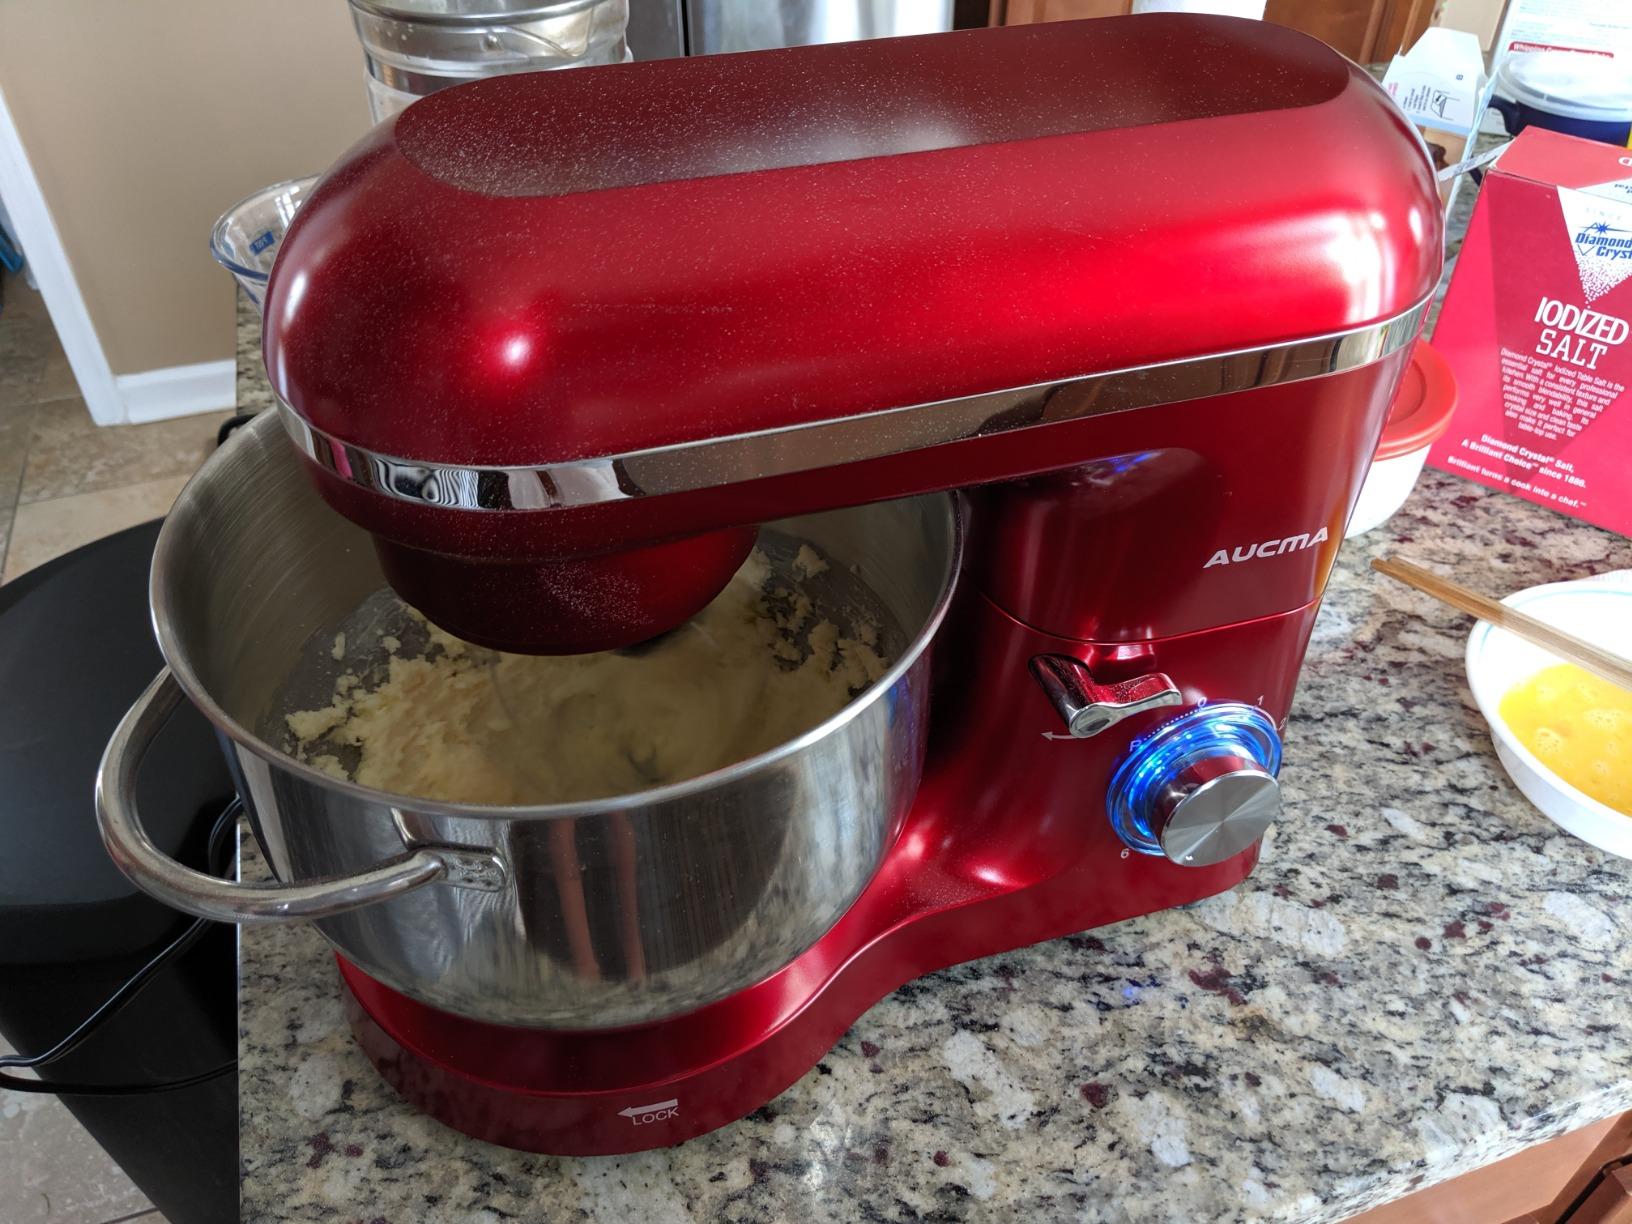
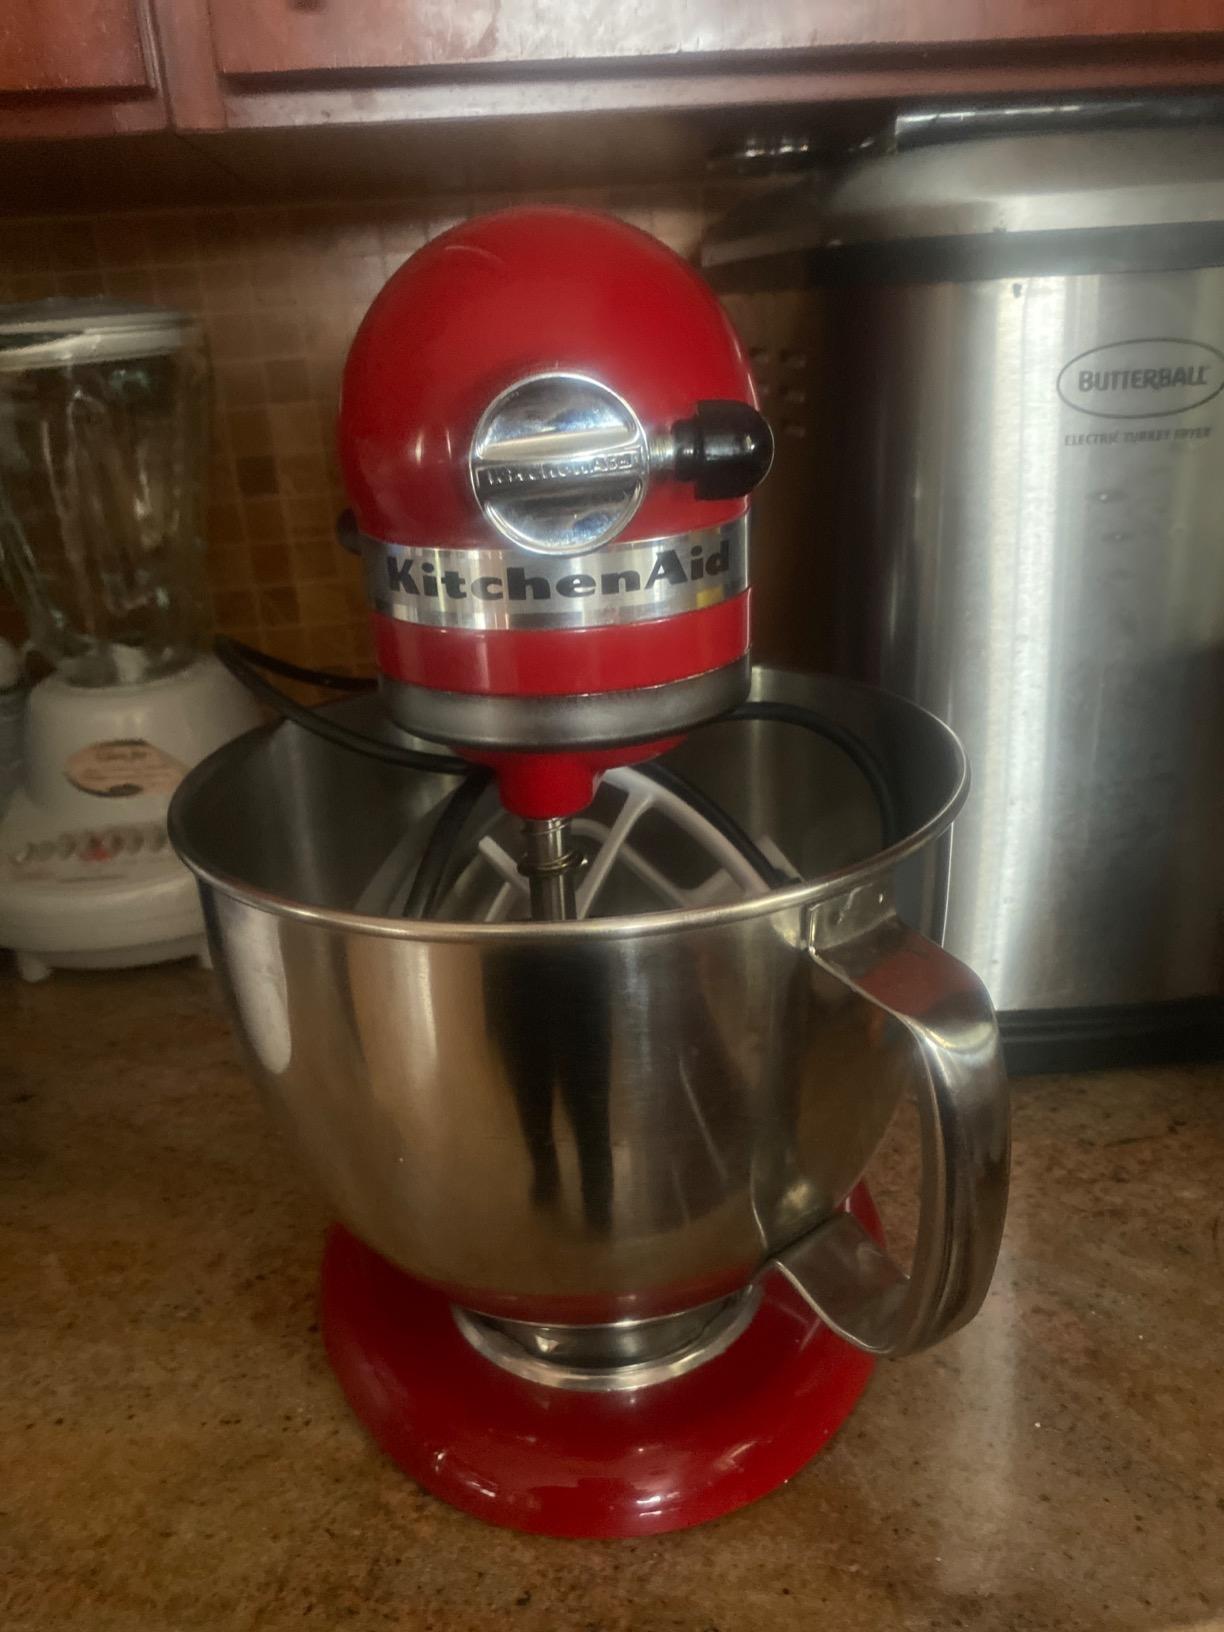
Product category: items_mixer
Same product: no